176th Wing

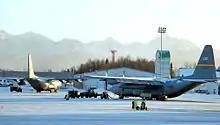
144th Airlift Squadron moving out of Kulis AGB, February 2011.

In 2005, the Base Realignment and Closure Commission recommended that Kulis AGB be closed and the wing be relocated to Joint Base Elmendorf-Richardson (JBER). The move was considered a good fit, given the growing mission of the wing, and the state of Alaska supported the recommendation.